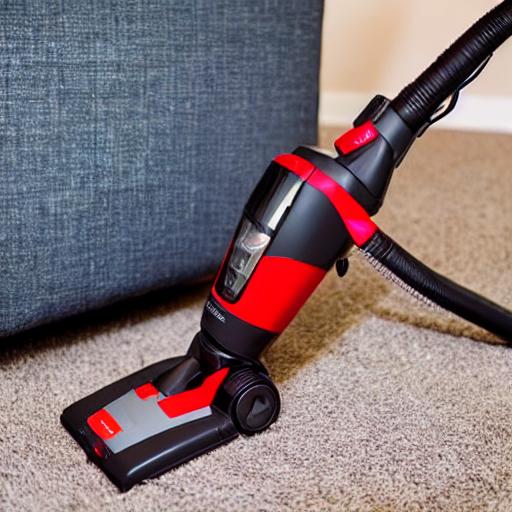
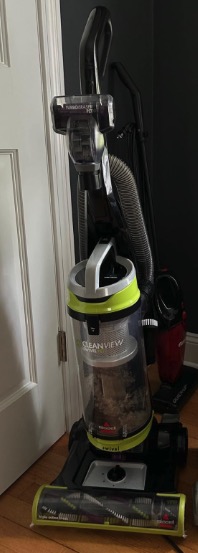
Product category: items_vacuum
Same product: no